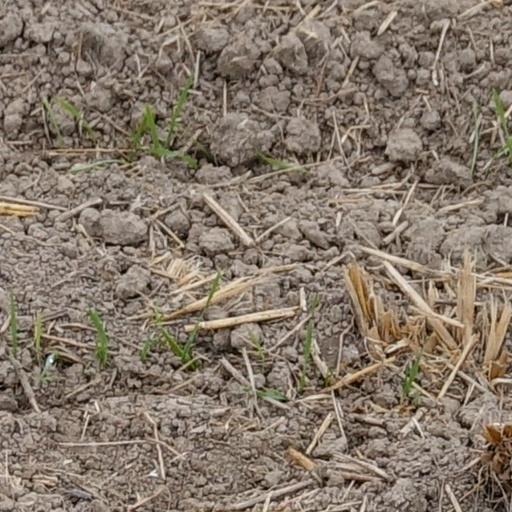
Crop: wheat